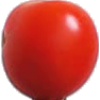
Label: Tomato Cherry Red 1